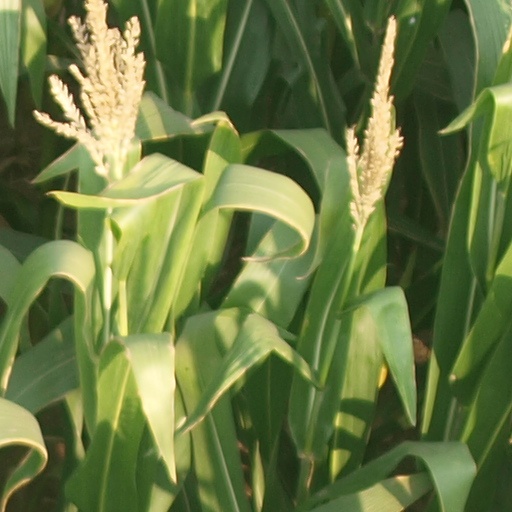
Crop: maize; corn